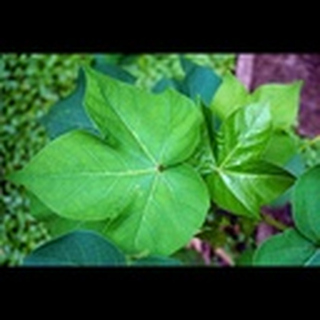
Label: healthy_cotton